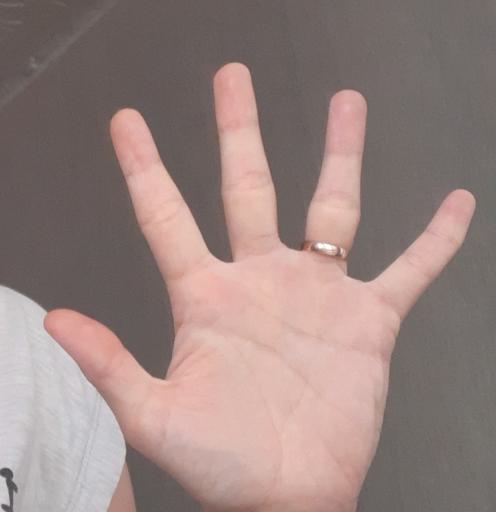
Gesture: palm